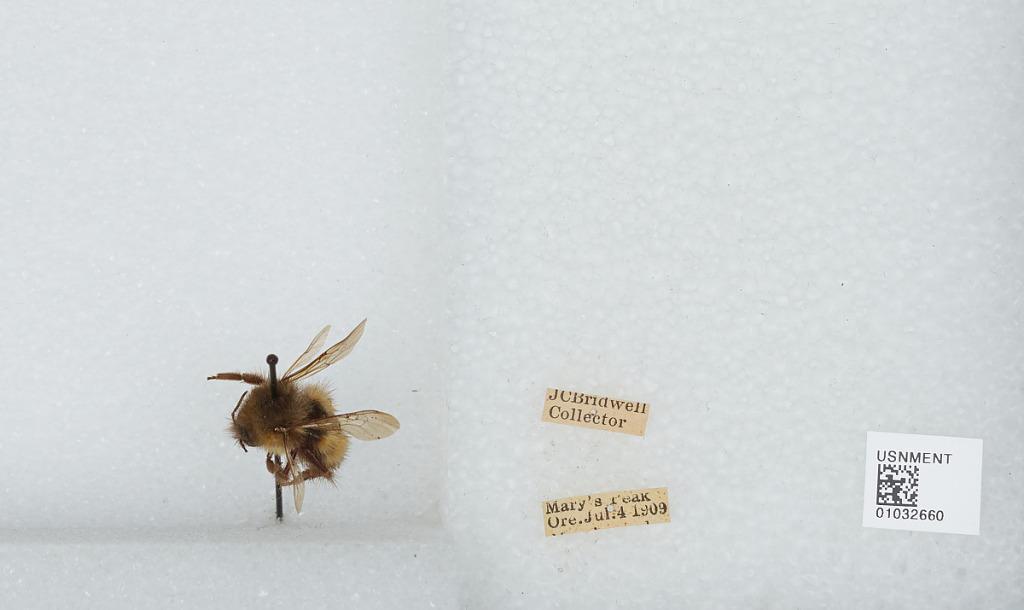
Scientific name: Bombus (Pyrobombus) sitkensis Nylander
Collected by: J. Bridwell
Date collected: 1909-7-4
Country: United States
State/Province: Oregon
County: Benton
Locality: Mary's Peak
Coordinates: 44.5044, -123.552